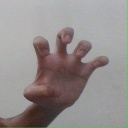
अक्षर: झ